Liao dynasty

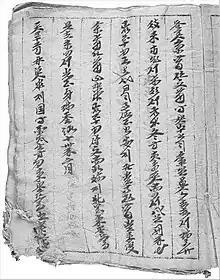
The only extant manuscript in the Khitan language, Folio 9 of manuscript codex Nova N 176

The Jin captured the Supreme Capital in mid-1120 and stopped its advance to escape the summer heat. In the spring of 1121, Tianzuo's second wife, Lady Wen, conspired with her brother in law, General Yelü Yudu, to depose the emperor and enthrone her son. The plot was uncovered by Xiao Fengxian, whose sister, Lady Yuan, also hoped to have her son succeed. Lady Wen was forced to commit suicide but Yudu escaped and defected to the Jin. He was allowed to remain in command of his troops and in the winter of 1121–22, he led Jin forces to capture the Central Capital. Leaving Prince Chun in charge of the Southern Capital, Tianzuo embarked on a prolonged flight from the Jin, passing through Juyong Pass to the Western Capital. Shortly afterward, Tianzuo grew tired of Xiao Fengxian's manipulations, which had caused the death of his son, and had him commit suicide. Tianzuo then fled to the Yin Mountains where he tried to recruit fresh troops from local tribes. Following his trail, the Jin took the Western Capital in the spring of 1122. The Tanguts, fearing an invasion of their border, sent troops in support of Tianzuo and blocked the Jurchen advance. Soon after Aguda arrived, he defeated a Khitan-Tangut force near the Xia border, and turned back east to take the Southern Capital, where Prince Chun had been declared the new Liao emperor (Northern Liao).